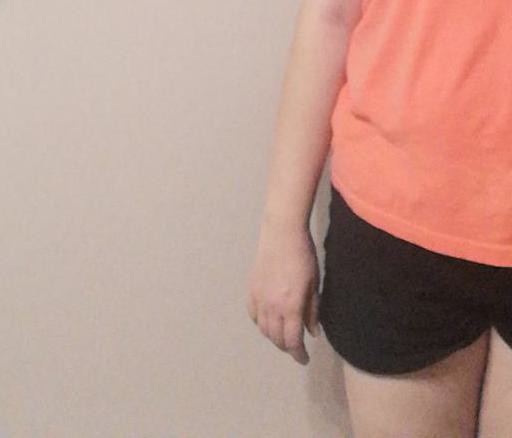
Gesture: no_gesture